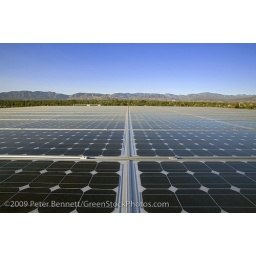
Array on rooftop of office building in Panorama City, San Fernando Valley, Los Angeles, California, USA